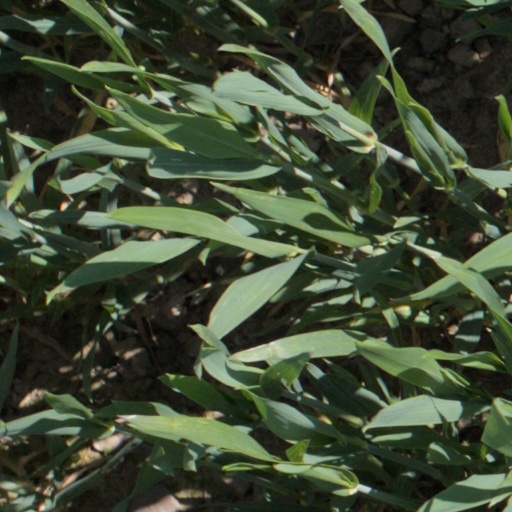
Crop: wheat